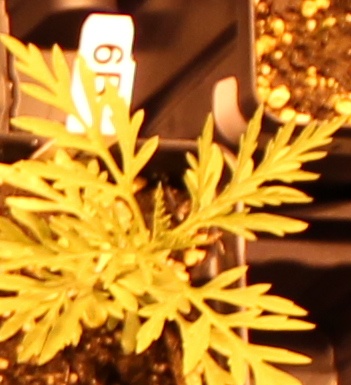
Label: Ragweed